Thorium

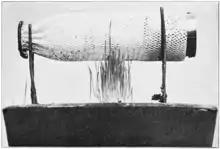
Experiment on the effect of radiation (from an unburned thorium gas mantle) on the germination and growth of timothy-grass seed

Natural thorium decays very slowly compared to many other radioactive materials, and the emitted alpha radiation cannot penetrate human skin. As a result, handling small amounts of thorium, such as those in gas mantles, is considered safe, although the use of such items may pose some risks. Exposure to an aerosol of thorium, such as contaminated dust, can lead to increased risk of cancers of the lung, pancreas, and blood, as lungs and other internal organs can be penetrated by alpha radiation. Internal exposure to thorium leads to increased risk of liver diseases.